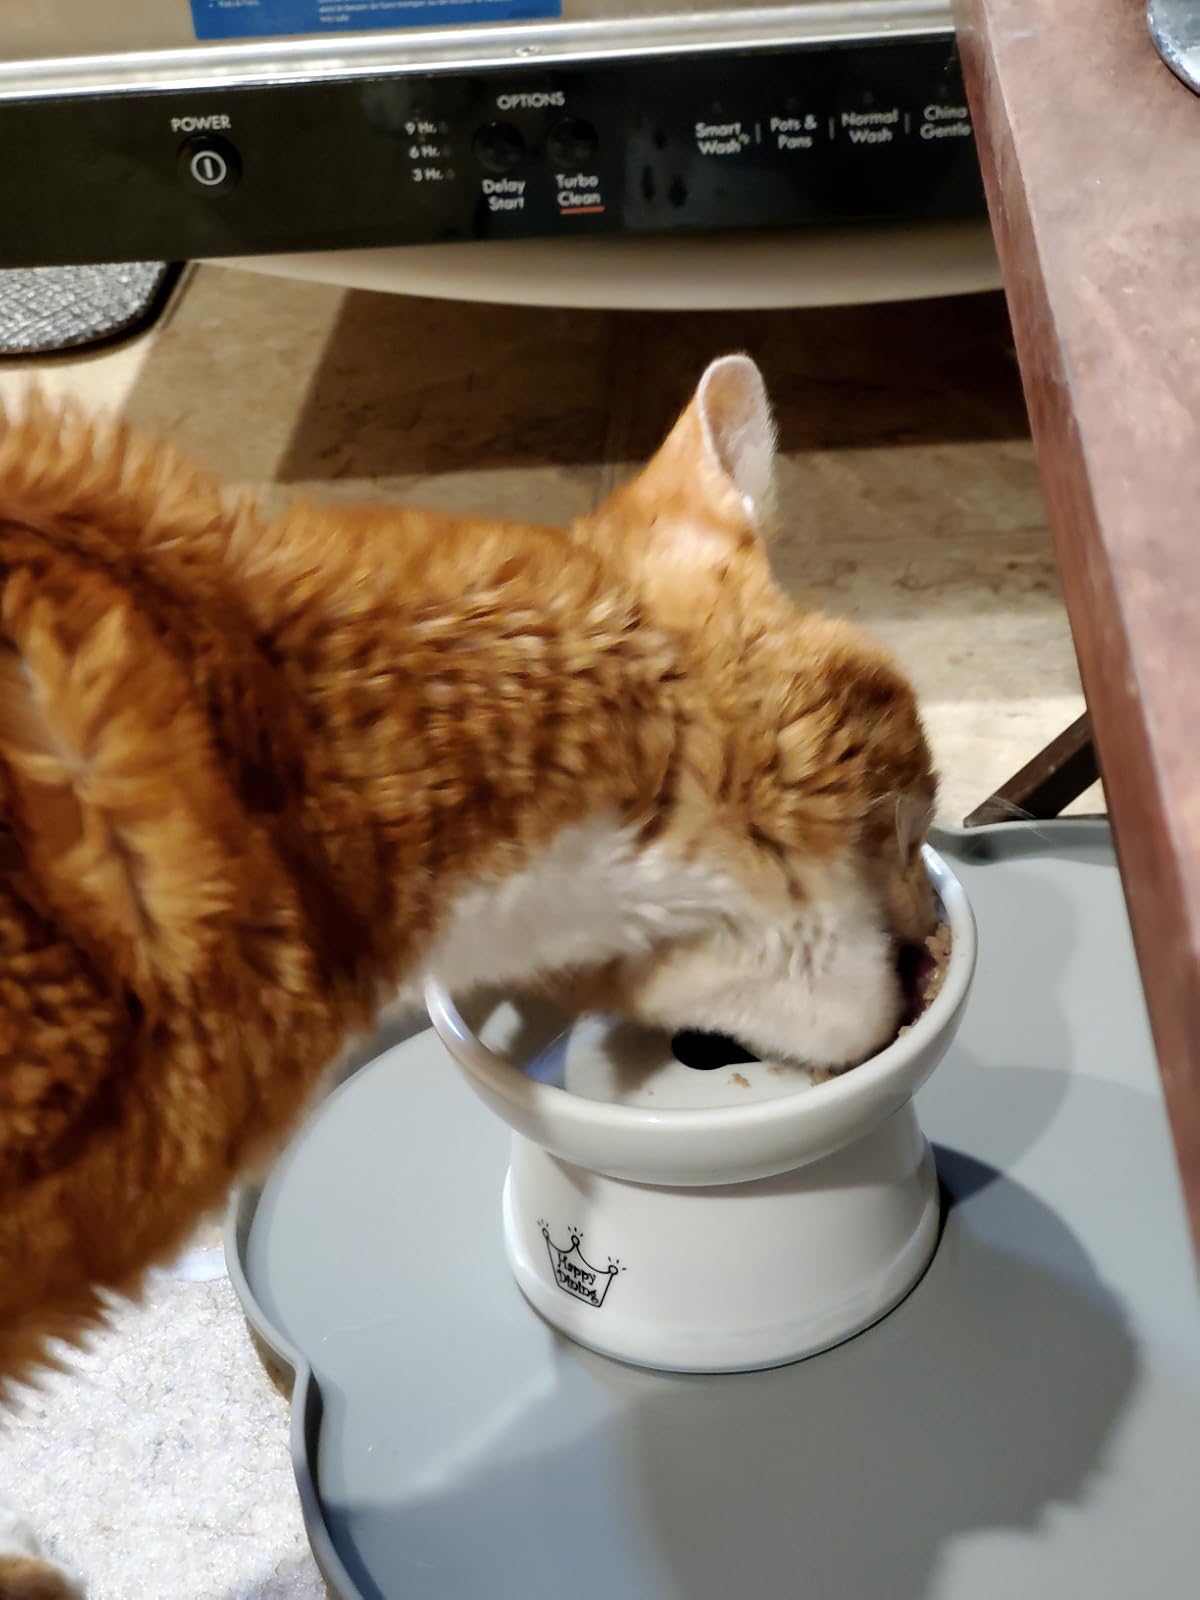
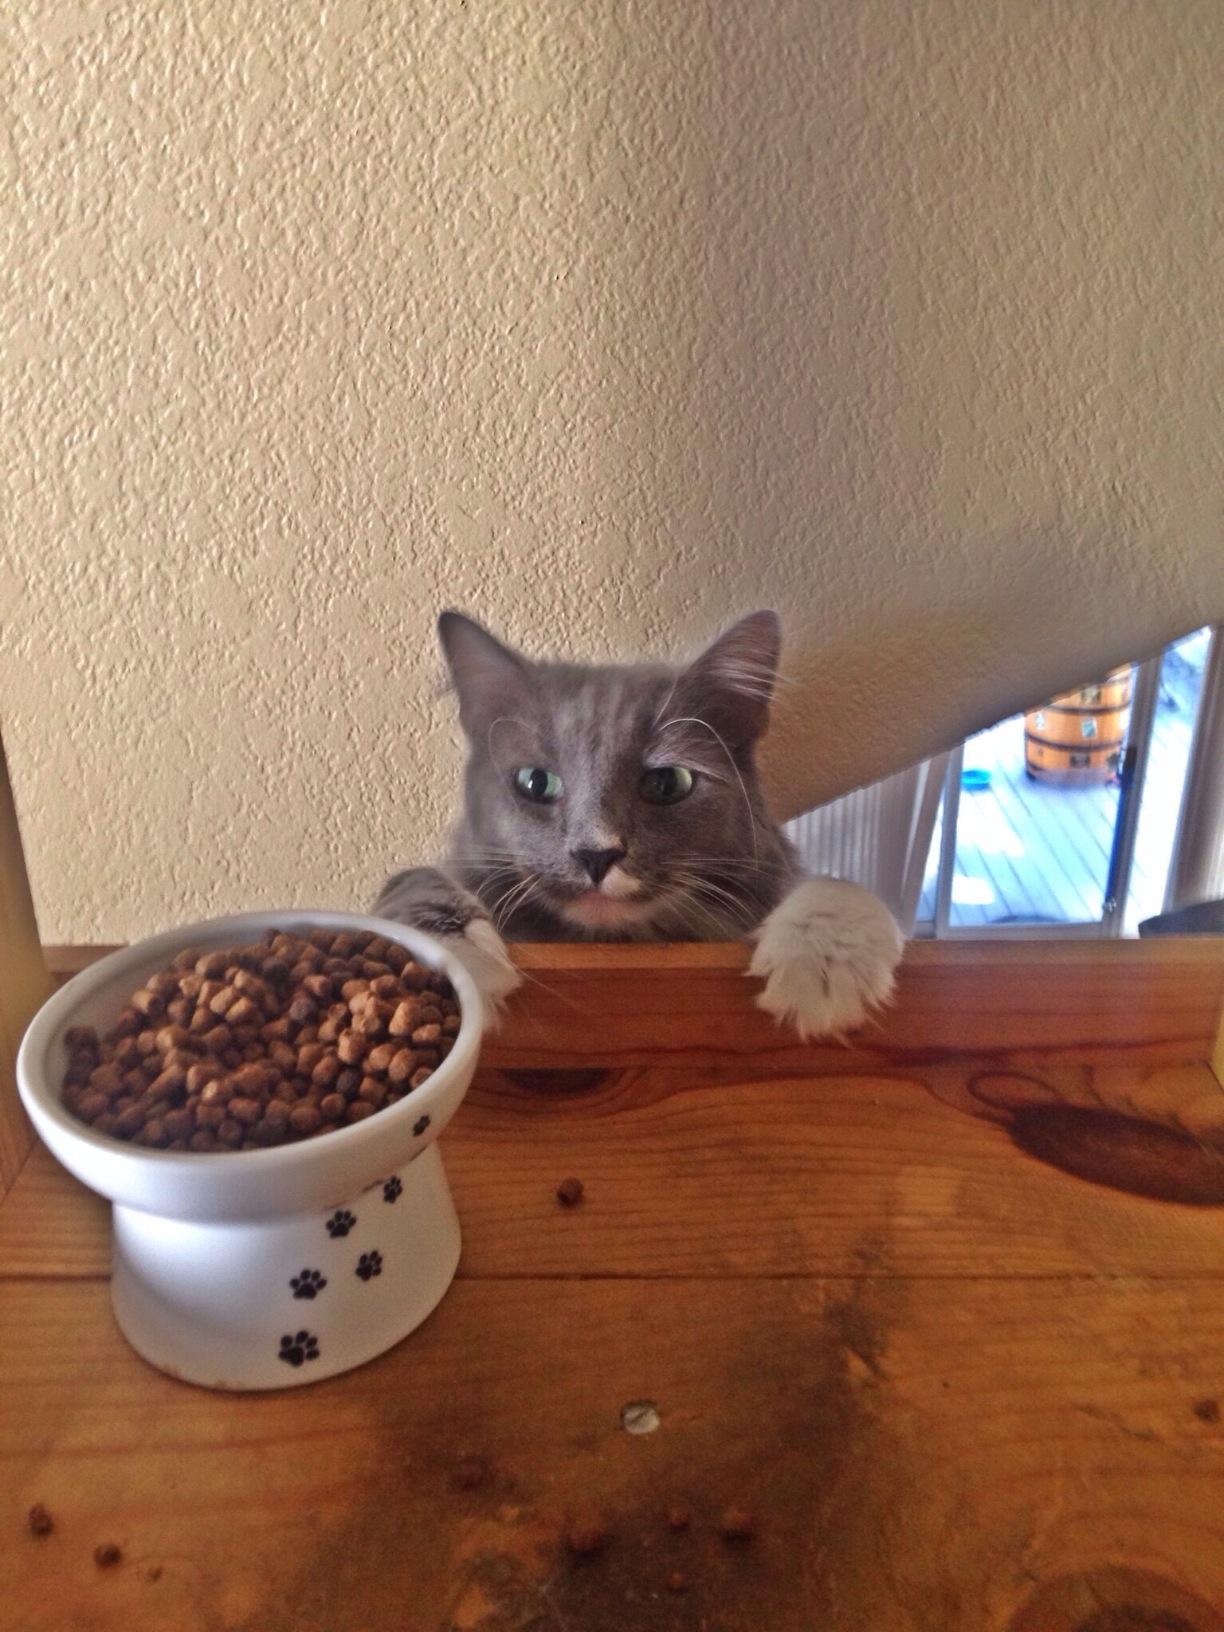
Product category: items_bowl
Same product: yes